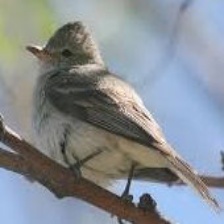
Species: NORTHERN BEARDLESS TYRANNULET
Scientific name: CAMPTOSTOMA IMBERBE